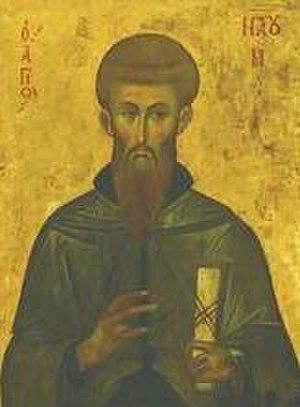
Cette page dresse une liste de personnalités mortes au cours de l'année 910 :